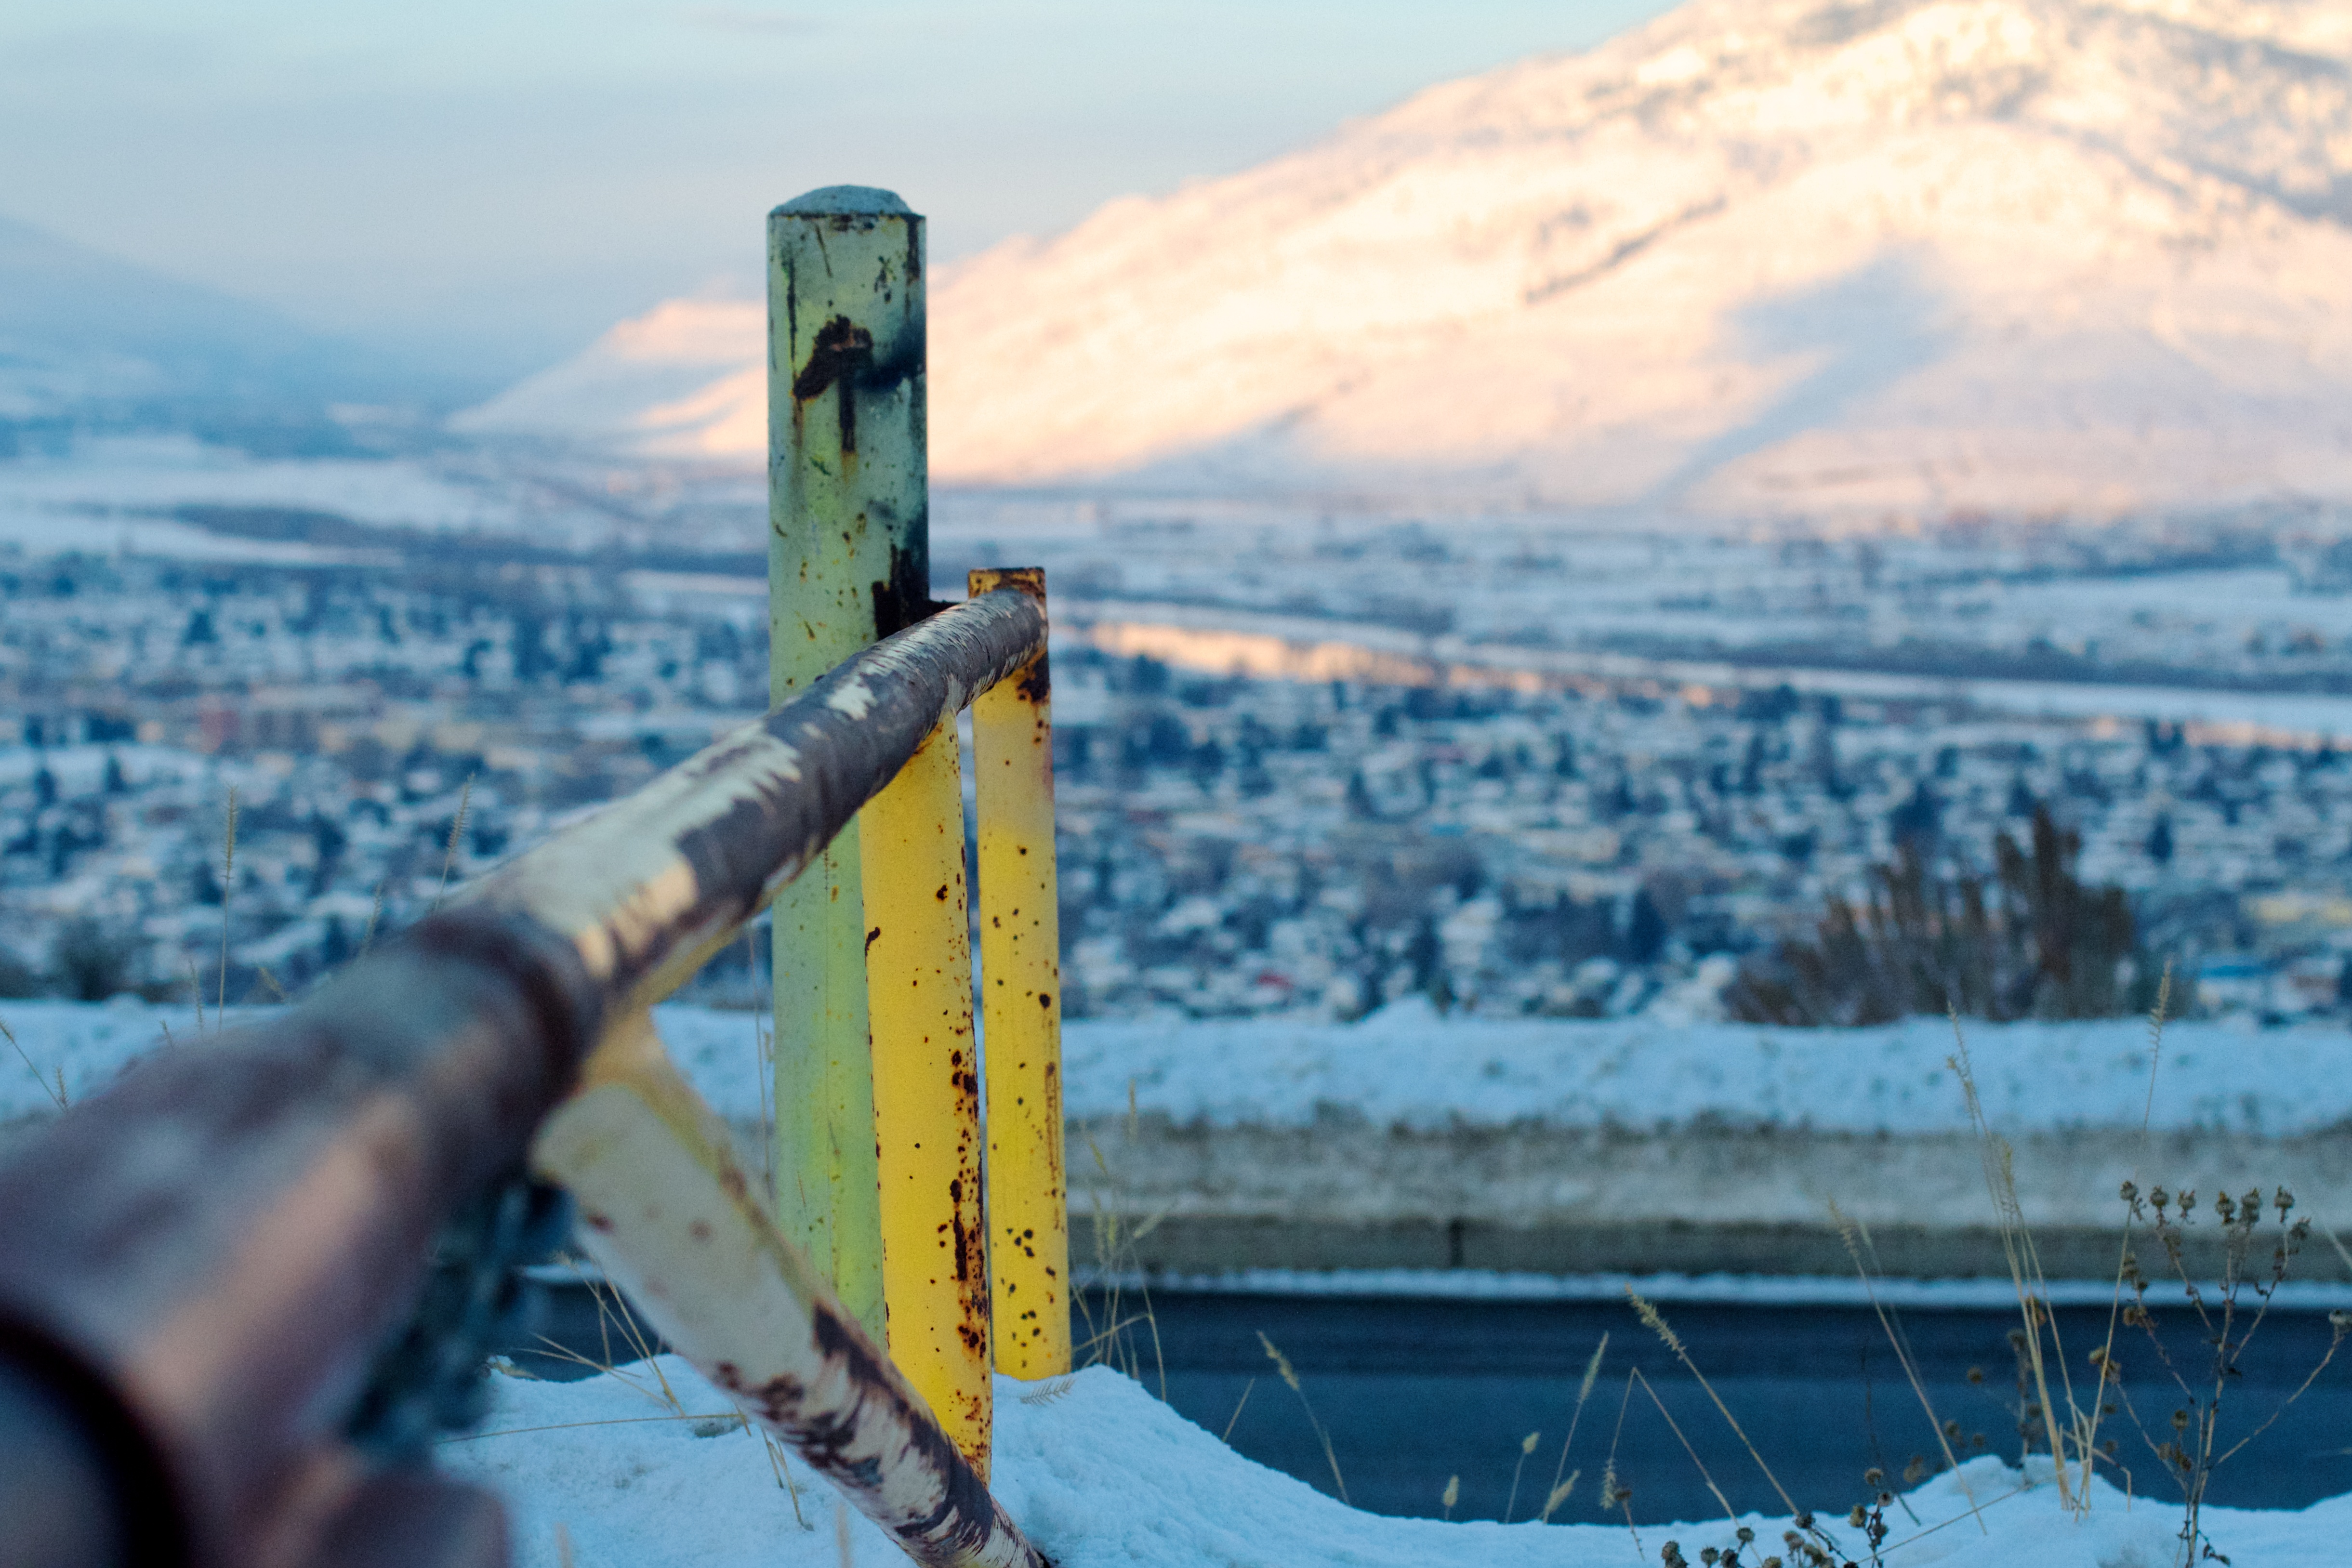
water, mountain, snow, winter, wind, rust, ice, reflection, weather, blue, gate, season, 2015365